National Guard of Russia

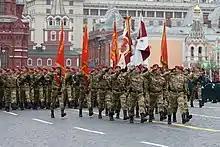
Russian National Guard military personnel on Red Square, 2019

In early 2017, in support of the efforts of Vyacheslav Volodin, the Russian National Guard formed a new cyber-intelligence division under the command of Larisa Goryachko, who formerly was employed with the operational-search bureau of the Main Directorate of the Ministry of Internal Affairs of Russia for the Ural Federal District as well as the central office of the Ministry of Internal Affairs, to "monitor the activity of citizens in social networks, revealing cases of extremism there" over the entire internet according to. In 2019, the budget of the National Guard was increased by 5% from 111.9 billion rubles to about 117.5 billion rubles. During the same year, National Guardsmen from Saint Petersburg were apprehended after planting drugs on a 16-year-old. In February 2021, it was noticed that the National Guard had been used to silence pro-Navalny protests in an attempt by the Putin regime "to fend off threats to its political monopoly at any cost."